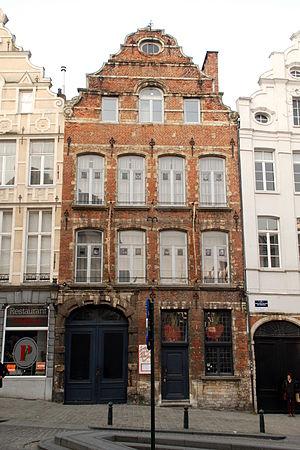
Belgique - Bruxelles - Place de la Vieille Halle aux Blés n°30 - Maison de l'Étoile d'Or (De Gulde Sterre) This is a photo of a monument in Brussels, number: 2043-0039/0
La « Maison de l'Étoile d'Or » est une maison de style baroque située au numéro 30 de la place de la Vieille Halle aux Blés à Bruxelles.
La place de la Vieille Halle aux Blés est une très vieille place du centre de Bruxelles, en Belgique, bordée de nombreuses maisons classées dont plusieurs remarquables maisons de style baroque.